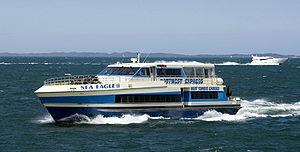
Rottnest Island est une île australienne située à neuf milles nautiques de la côte de l'Australie-Occidentale, près de Fremantle et de Perth.